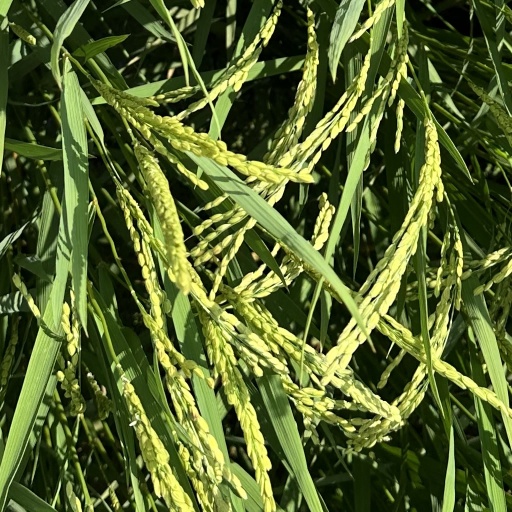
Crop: rice